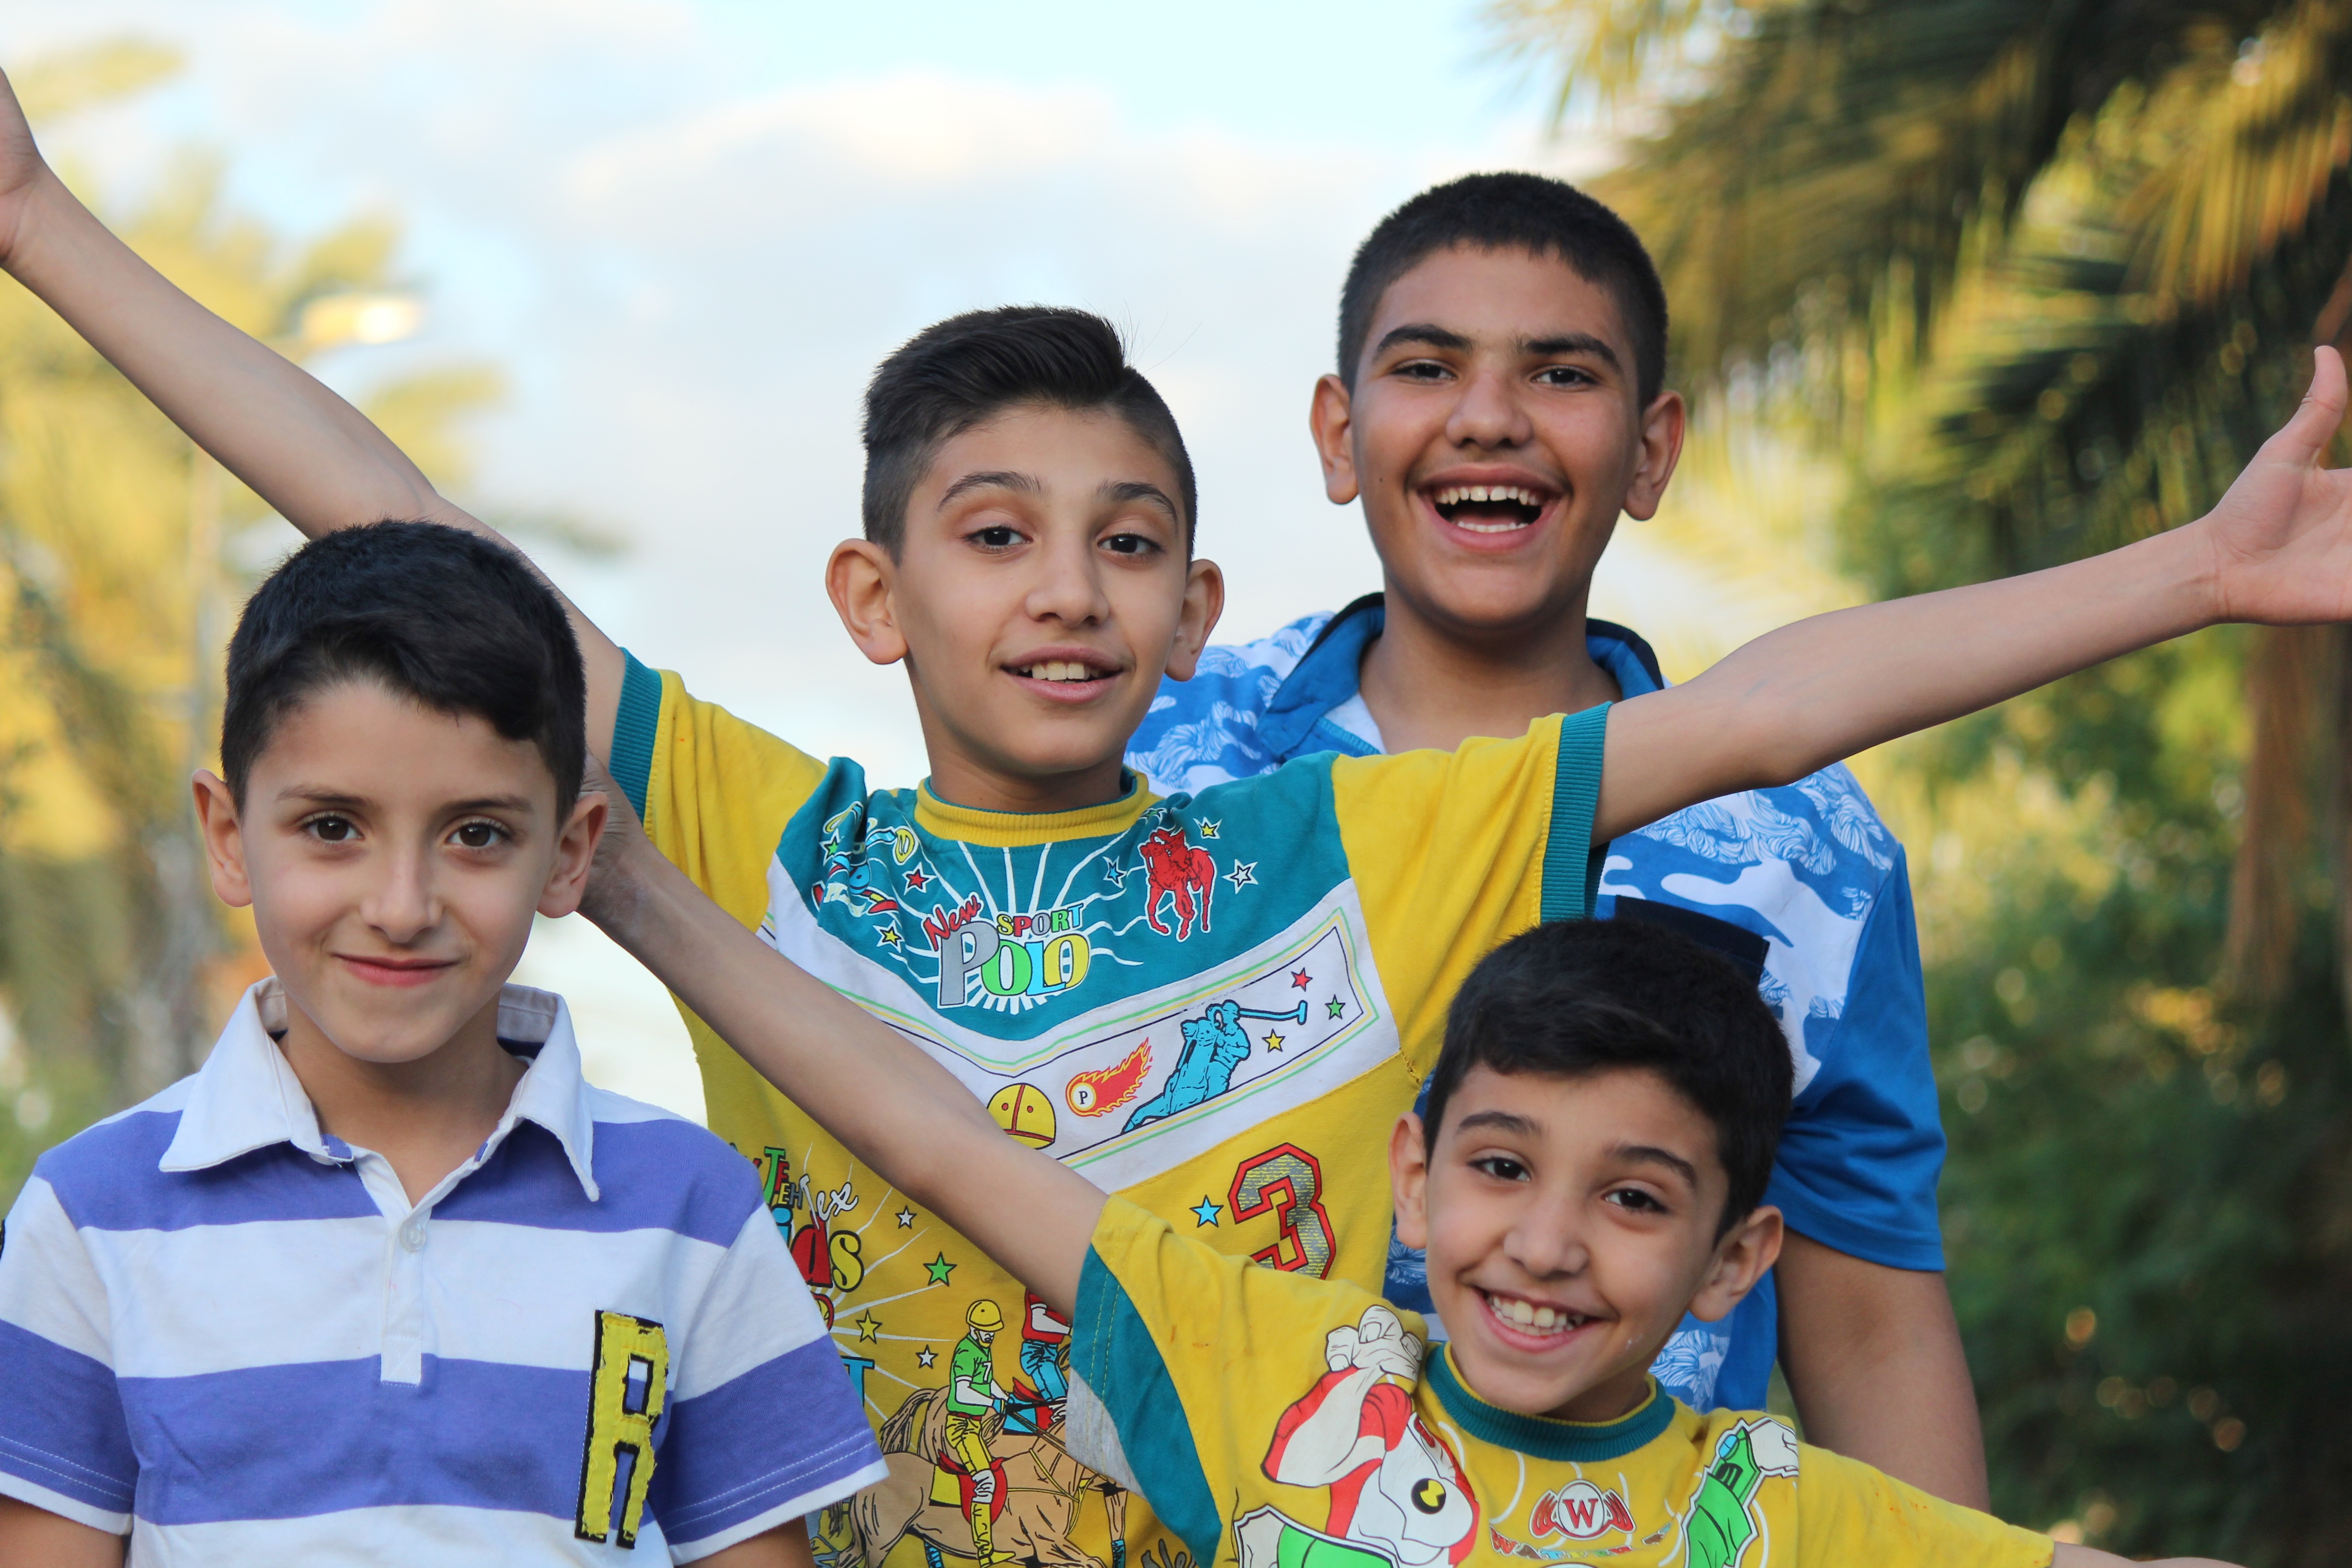
person, people, play, home, summer, portrait, youth, child, playing, together, childhood, smiling, family, fun, happiness, boys, joy, day, iraq